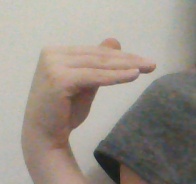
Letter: khaa